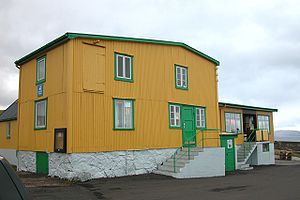
Skálavík / Kendte personer fra Skálavík
Posthuset i Skálavík.